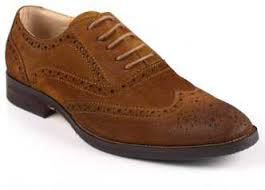
Label: Brogue